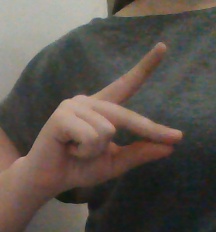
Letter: ta